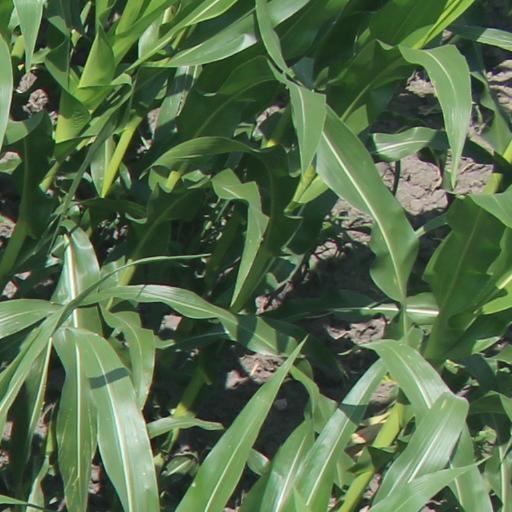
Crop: maize; corn